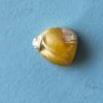
Maize quality: Bad